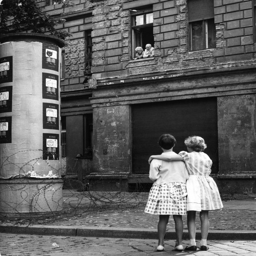
young girls speak with their grandparents over a barbed wire fence , a barricade which later became tourist attraction